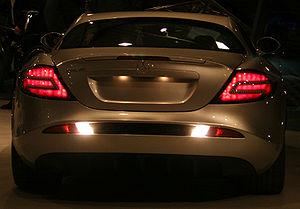
Le feu de recul signale le recul du véhicule. Placé à l'arrière, il émet une lumière blanche non éblouissante. Il peut y en avoir un ou deux. Sil n'y en a qu'un, il est placé à droite.